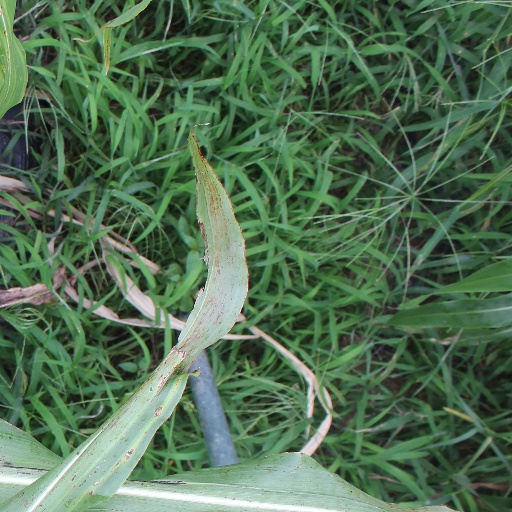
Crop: sorghum